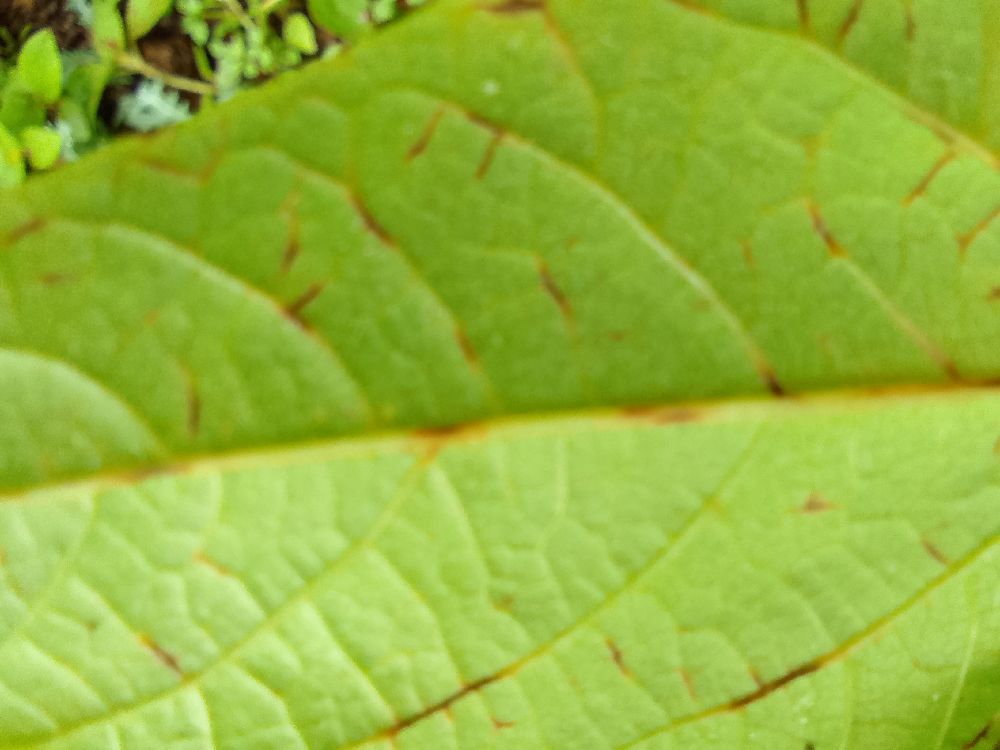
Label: anthracnose